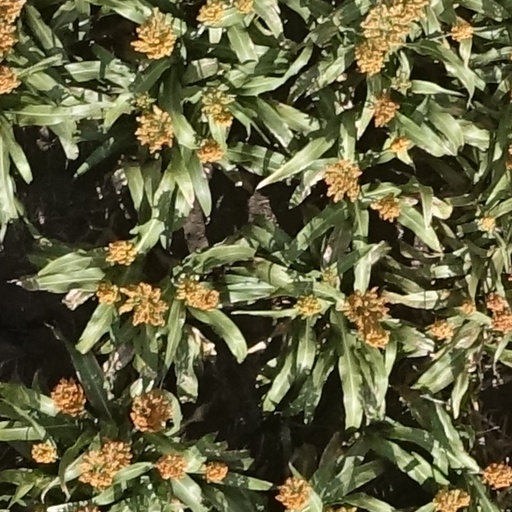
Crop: sorghum